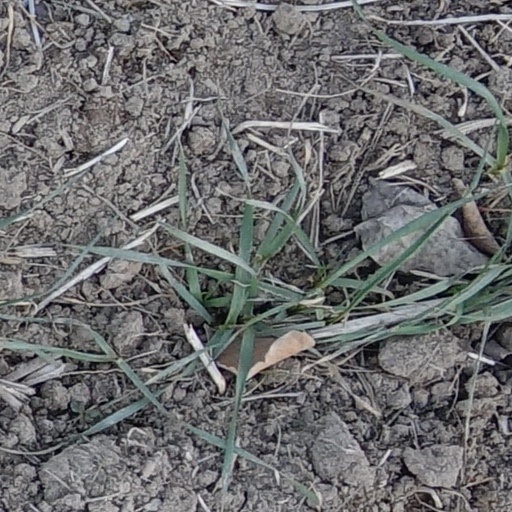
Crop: wheat